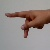
The image shows a hand gesture representing the letter 'P' in Indian Sign Language.